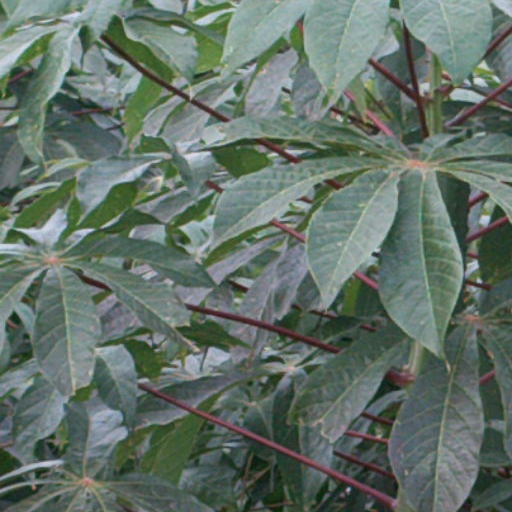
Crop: cassava